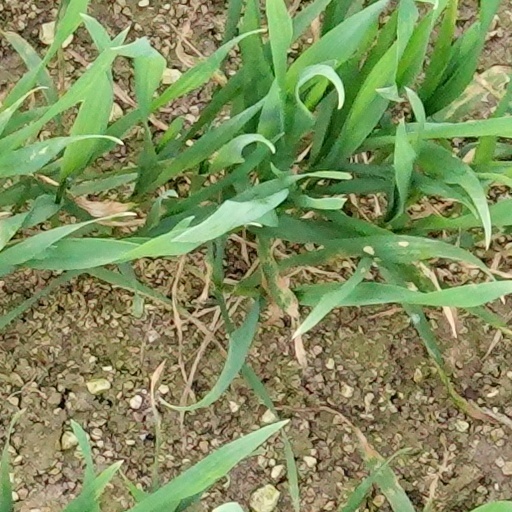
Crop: wheat